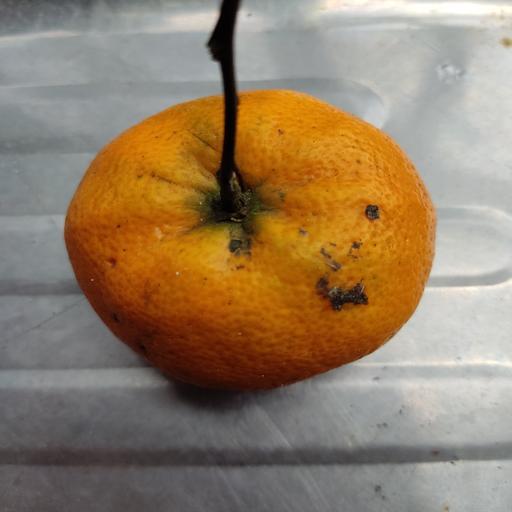
Crop type: Orange